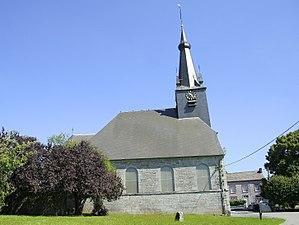
Monceau-Imbrechies (Belgique), l’église Saint-Marcoul (1832).
Monceau-Imbrechies est une section de la commune belge de Momignies, située en Région wallonne dans la province de Hainaut. C'était des communes à part entière avant la fusion des communes de 1977.